Cyril Wecht

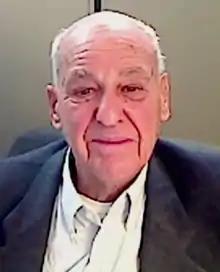
Wecht in 2020

Cyril Harrison Wecht (March 20, 1931 – May 13, 2024) was an American forensic pathologist. He was president of both the American Academy of Forensic Sciences and the American College of Legal Medicine, and headed the board of trustees of the American Board of Legal Medicine. Wecht served as County Commissioner and Allegheny County Coroner and Medical Examiner, serving the Pittsburgh metropolitan area. He was perhaps best known for his criticism of the Warren Commission's findings concerning the assassination of John F. Kennedy.